Center for Information Warfare Training

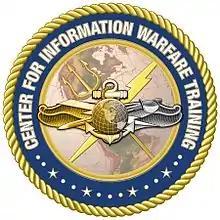
Center for Information Warfare Training logo

The United States Navy's Center for Information Warfare Training (CIWT) is one of the learning centers of Naval Education and Training Command, headquartered on Naval Air Station Pensacola Corry Station in Escambia County, Florida. It is responsible for the development of education and training policies for over 26,000 members of the Information Warfare Corps in the fields of cryptology and intelligence, along with the cyber realms of information operations and technology, and computer systems and networks. The center also oversees Language, Regional Expertise and Culture.